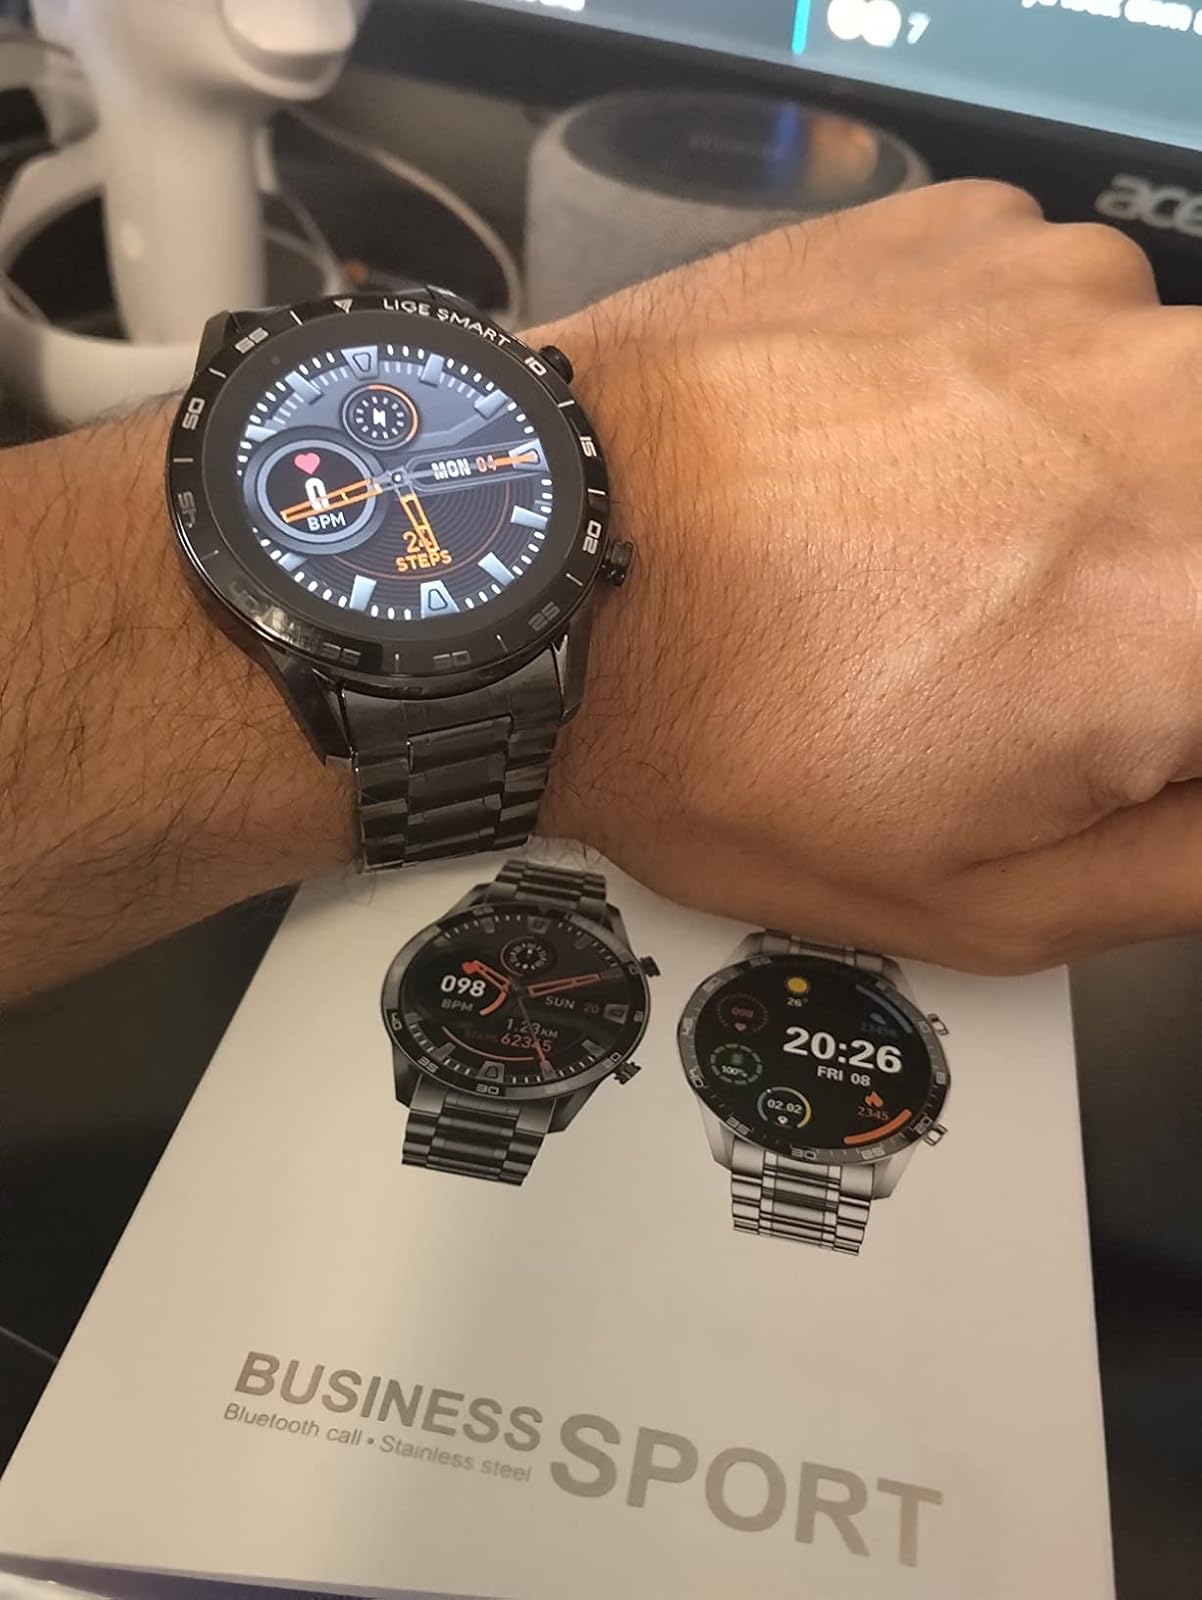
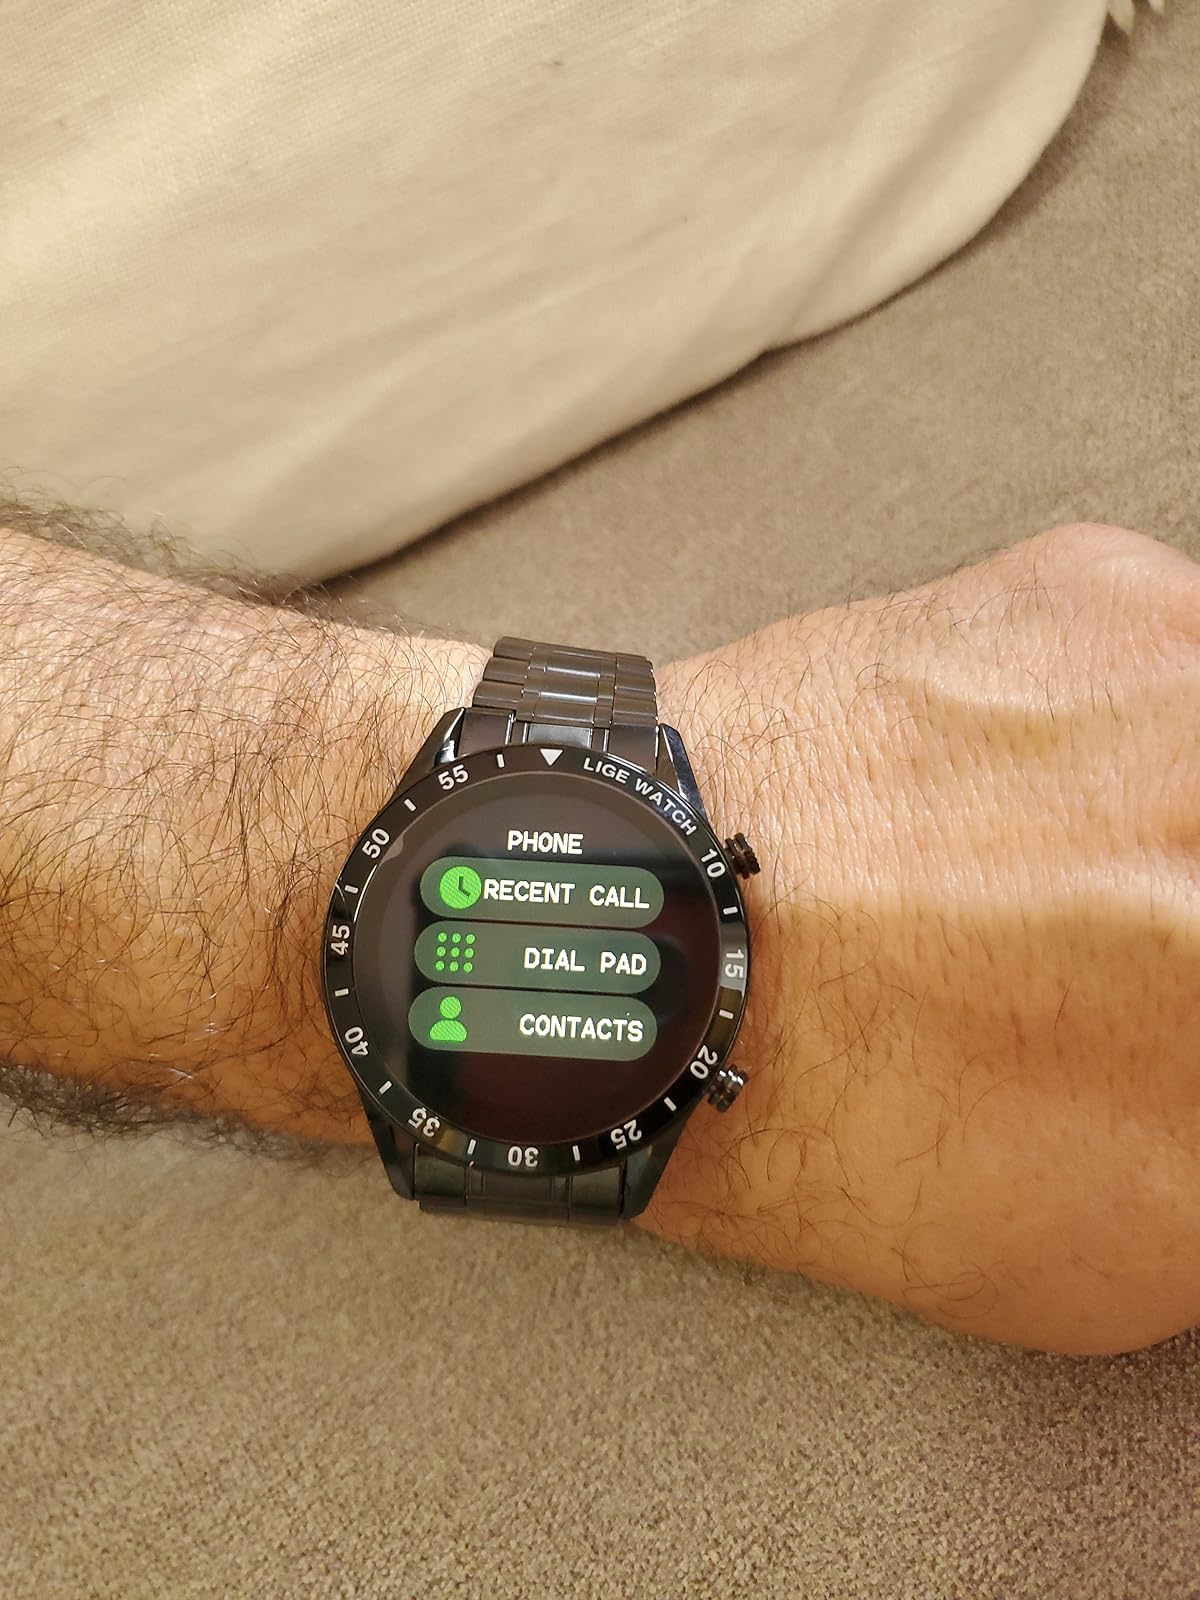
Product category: smartwatch
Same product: yes